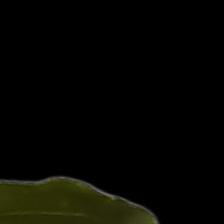
Plant: Tulsi